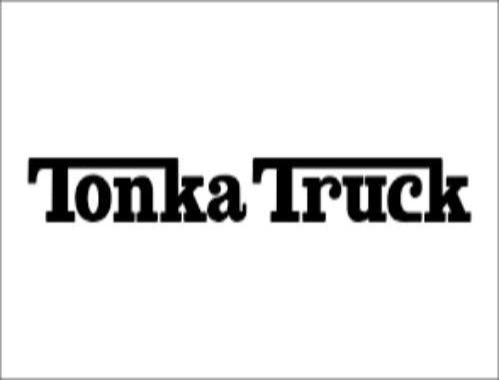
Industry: Leisure